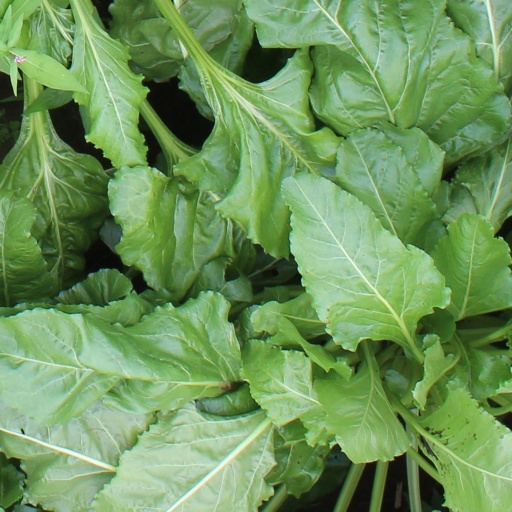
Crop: sugar beet